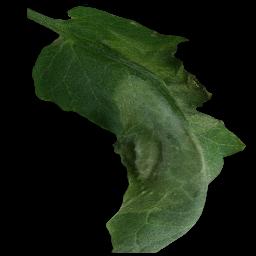
Label: Tomato___Late_blight